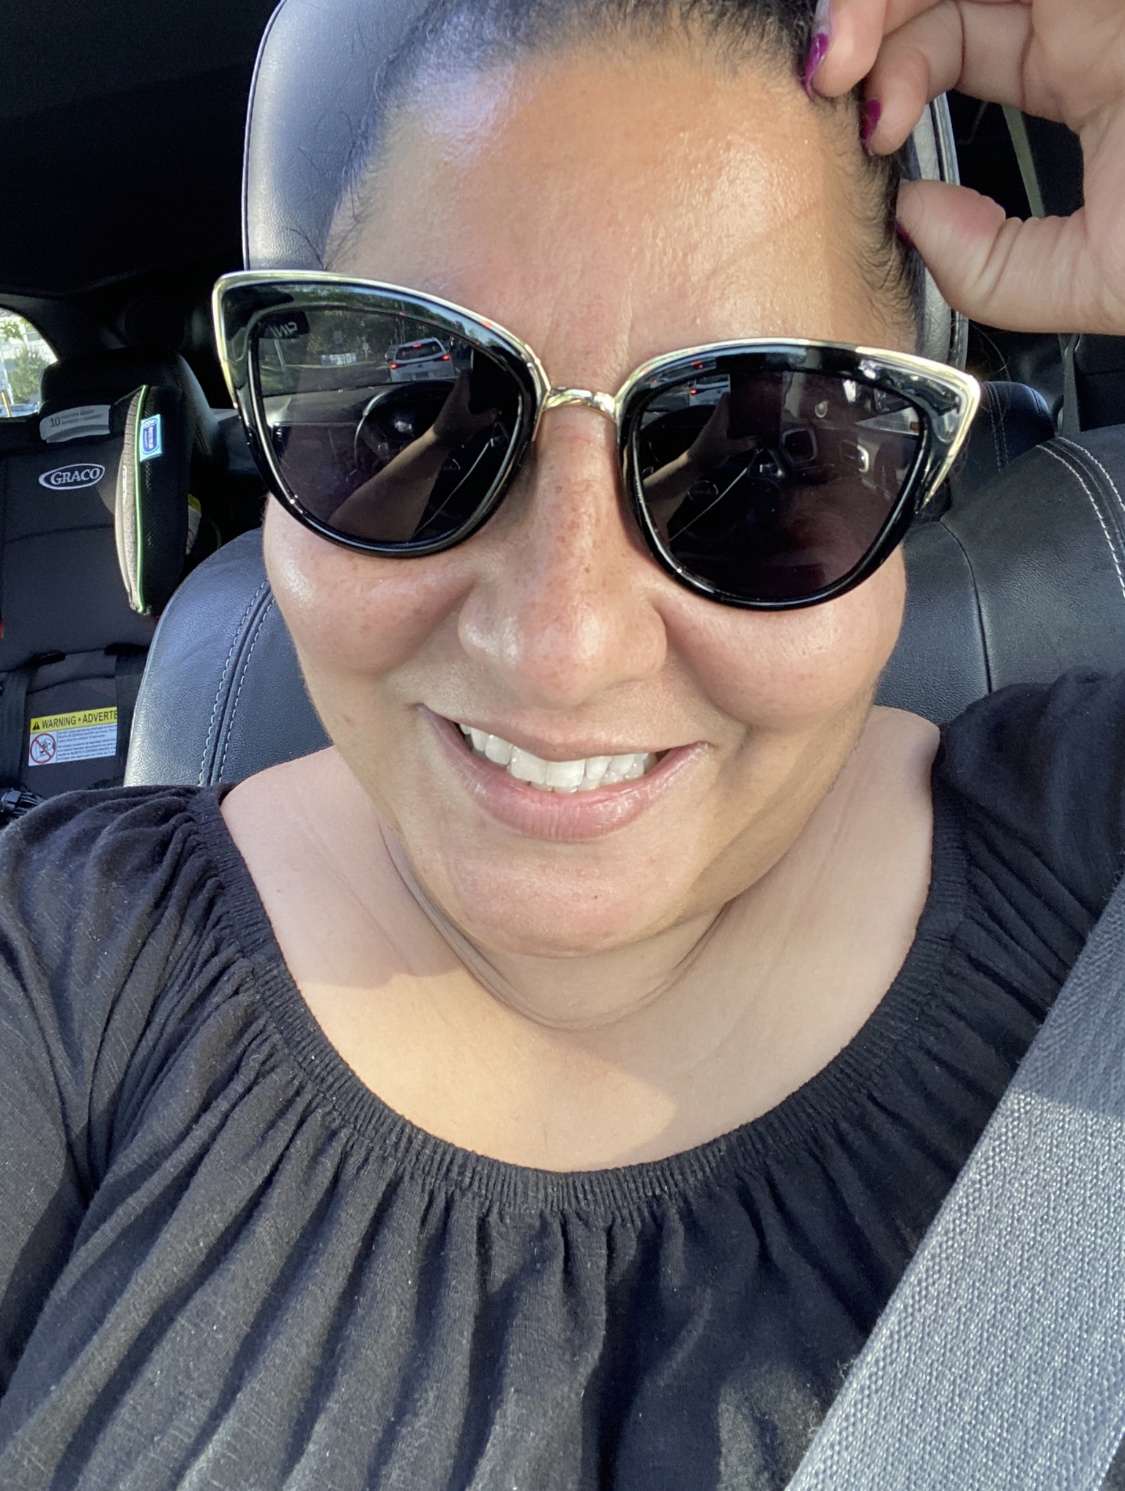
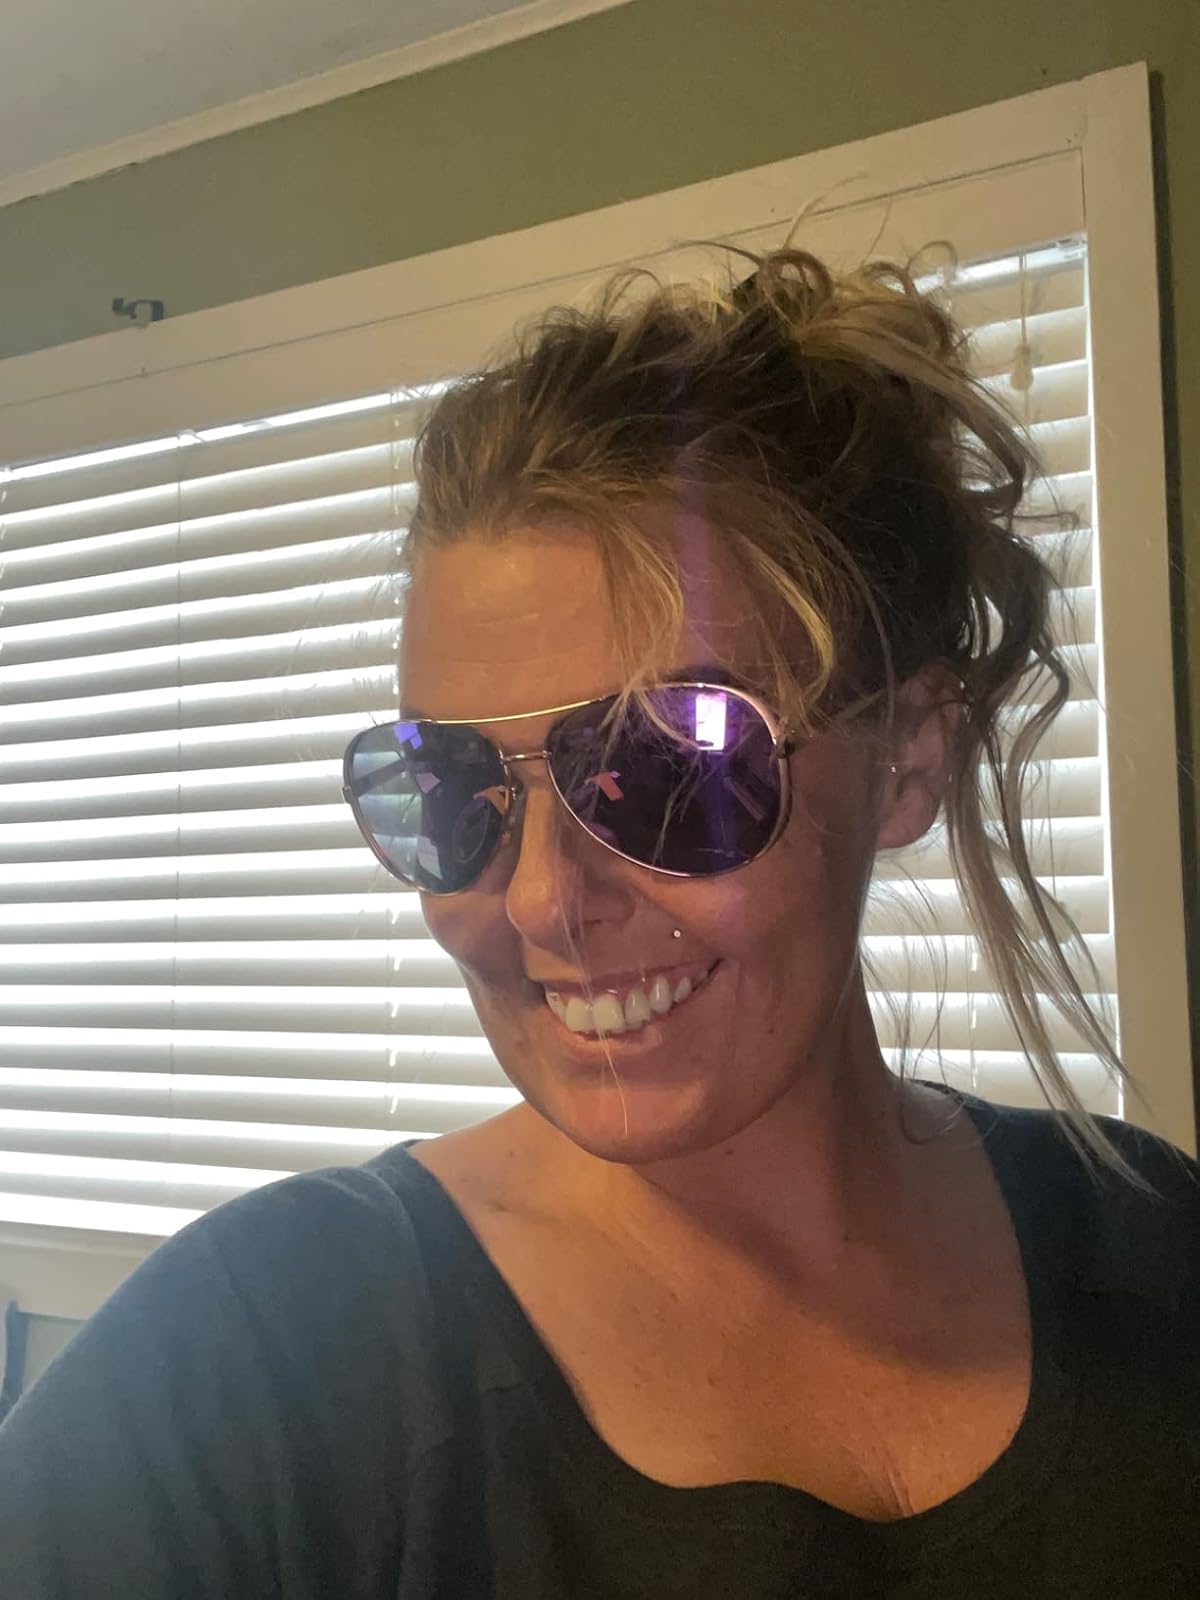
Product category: accessories_sunglasses
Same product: no